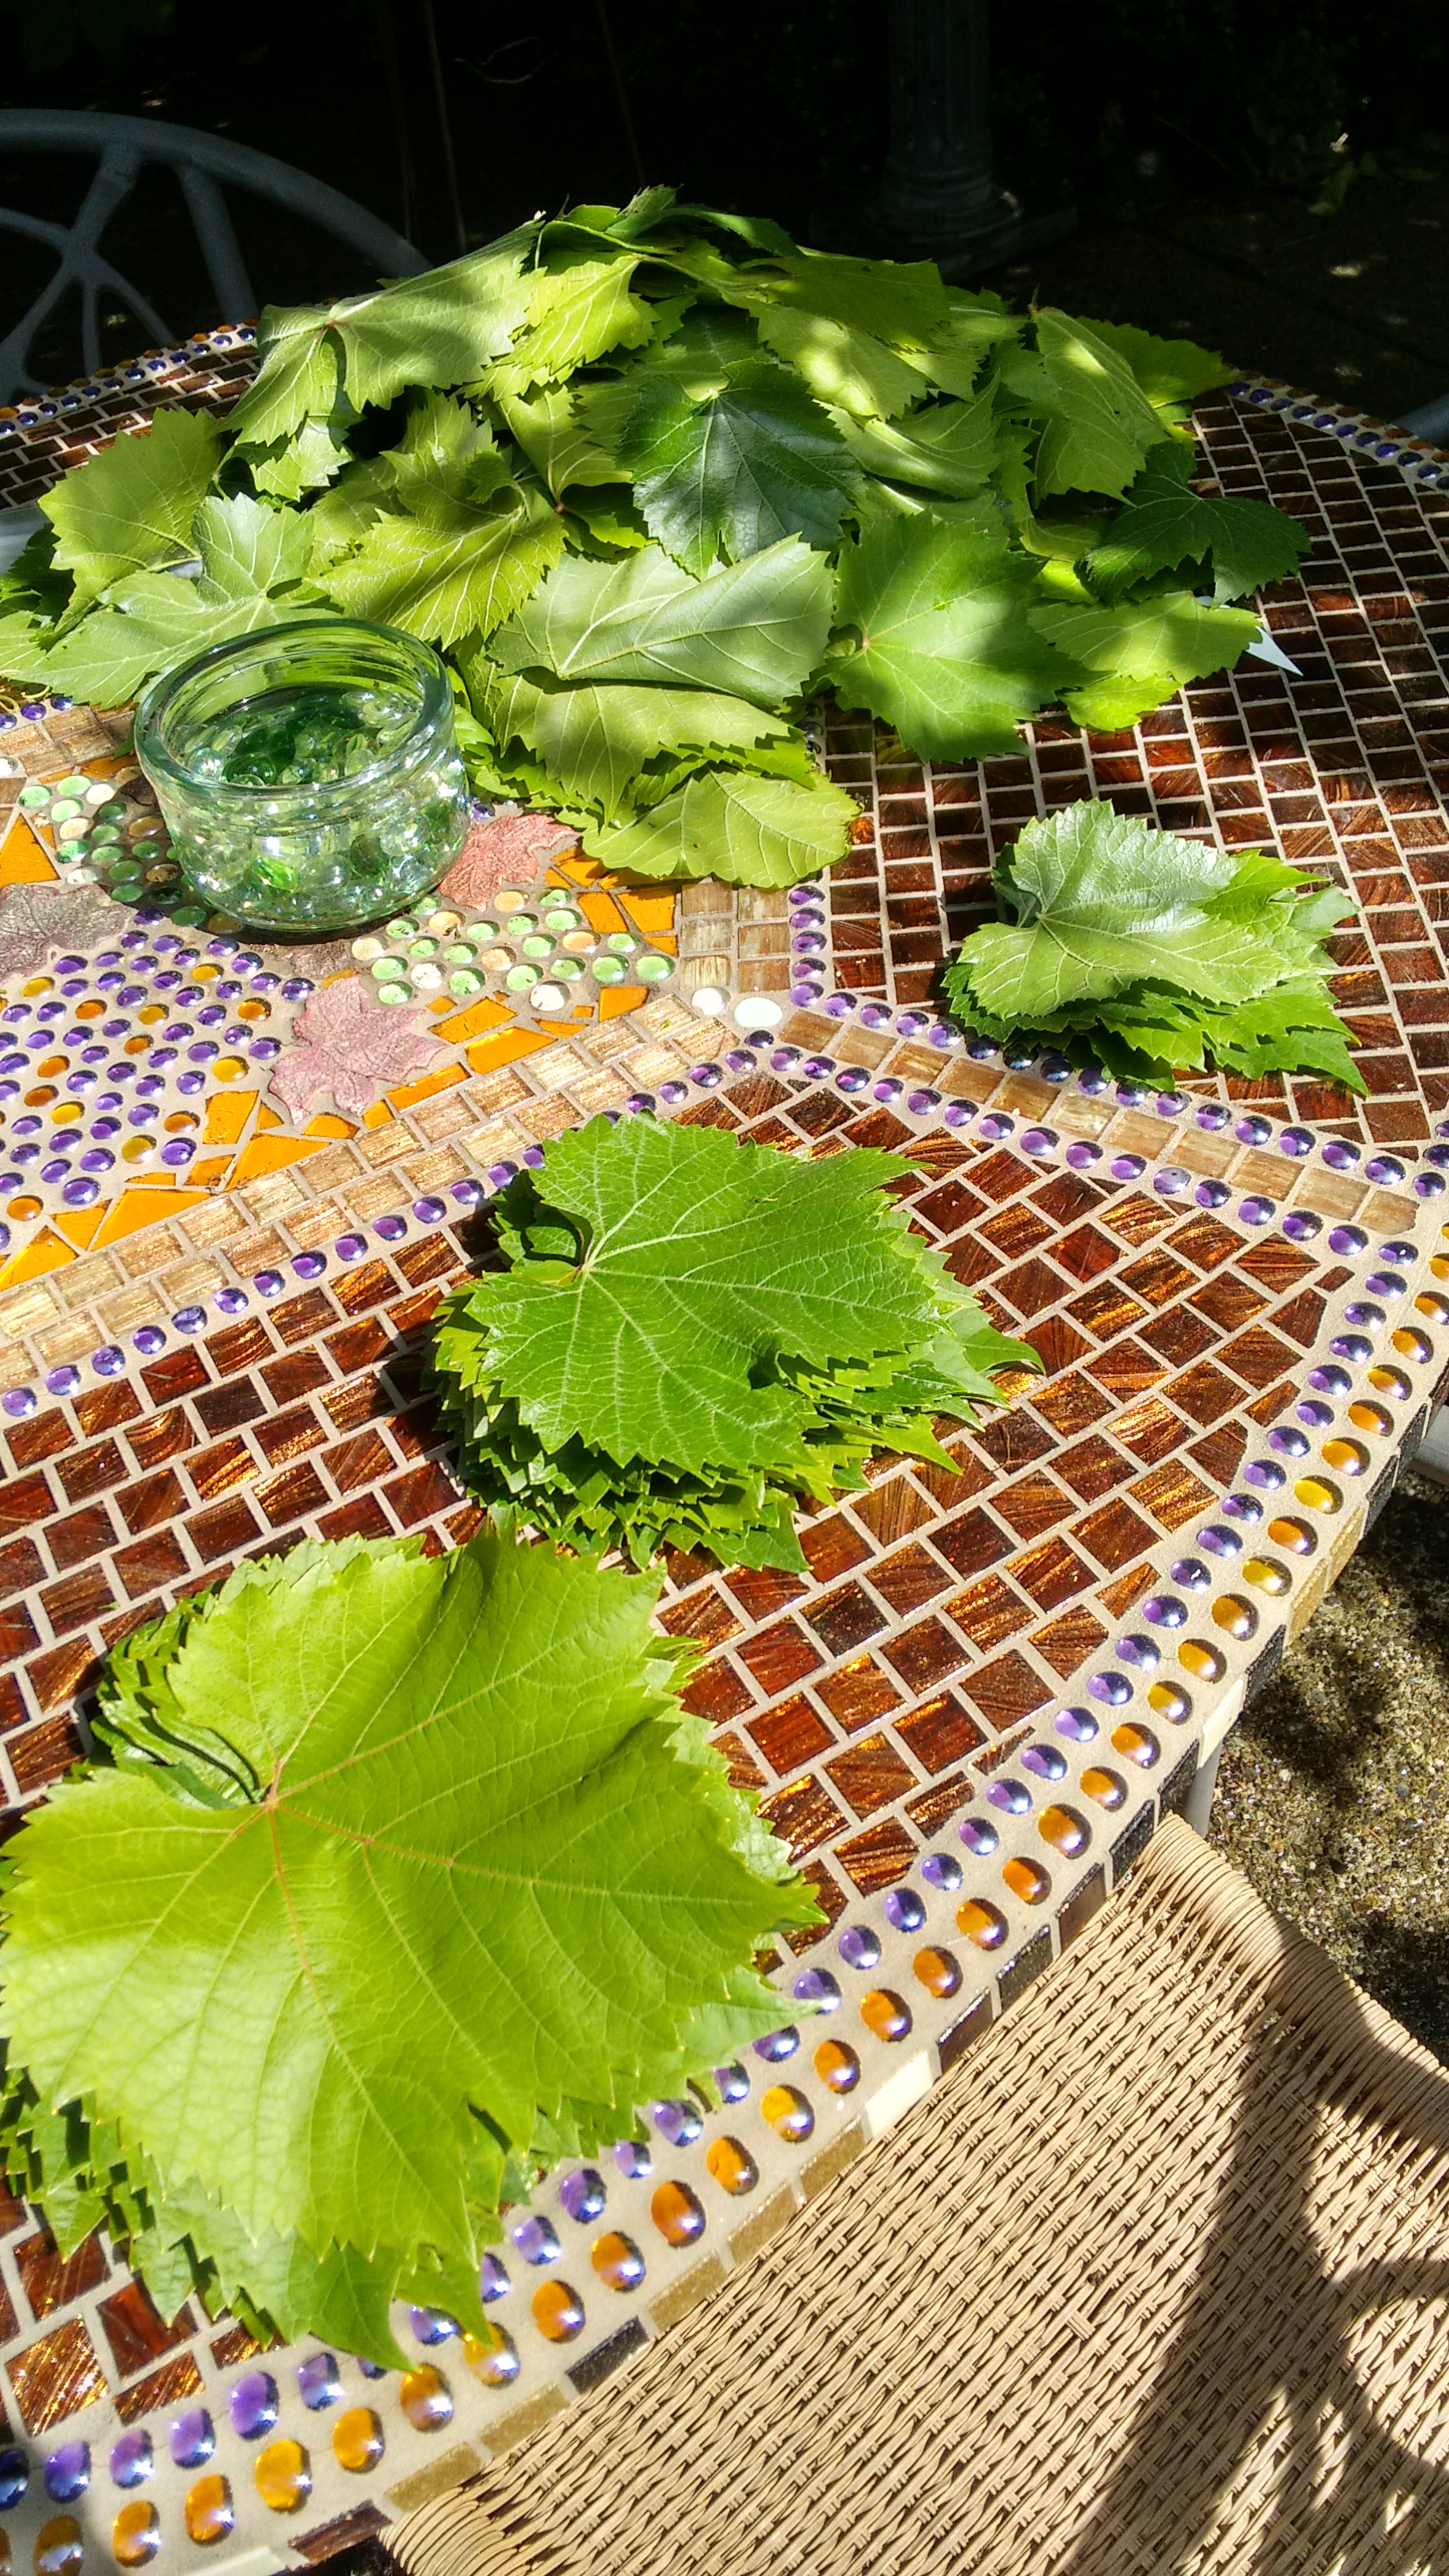
Labels: grape leaf, grape leaf, grape leaf, grape leaf, grape leaf, grape leaf, grape leaf